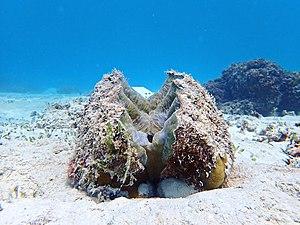
Un bénitier rouleur (Hippopus hippopus) observé au Vanuatu (île de Santo, baie de Lonnoc).
Les Tridacninae constituent une sous-famille de mollusques bivalves, de la famille des Cardiidae.
Hippopus hippopus est une espèce de mollusques bivalves de la famille des Cardiidae, appartenant au sens large au groupe des « bénitiers ». On l'appelle parfois « bénitier sabot de cheval » ou « bénitier roulant ».
Hippopus est un genre de mollusques bivalves de la famille des Cardiidae, constituant le genre-frère de celui des bénitiers.